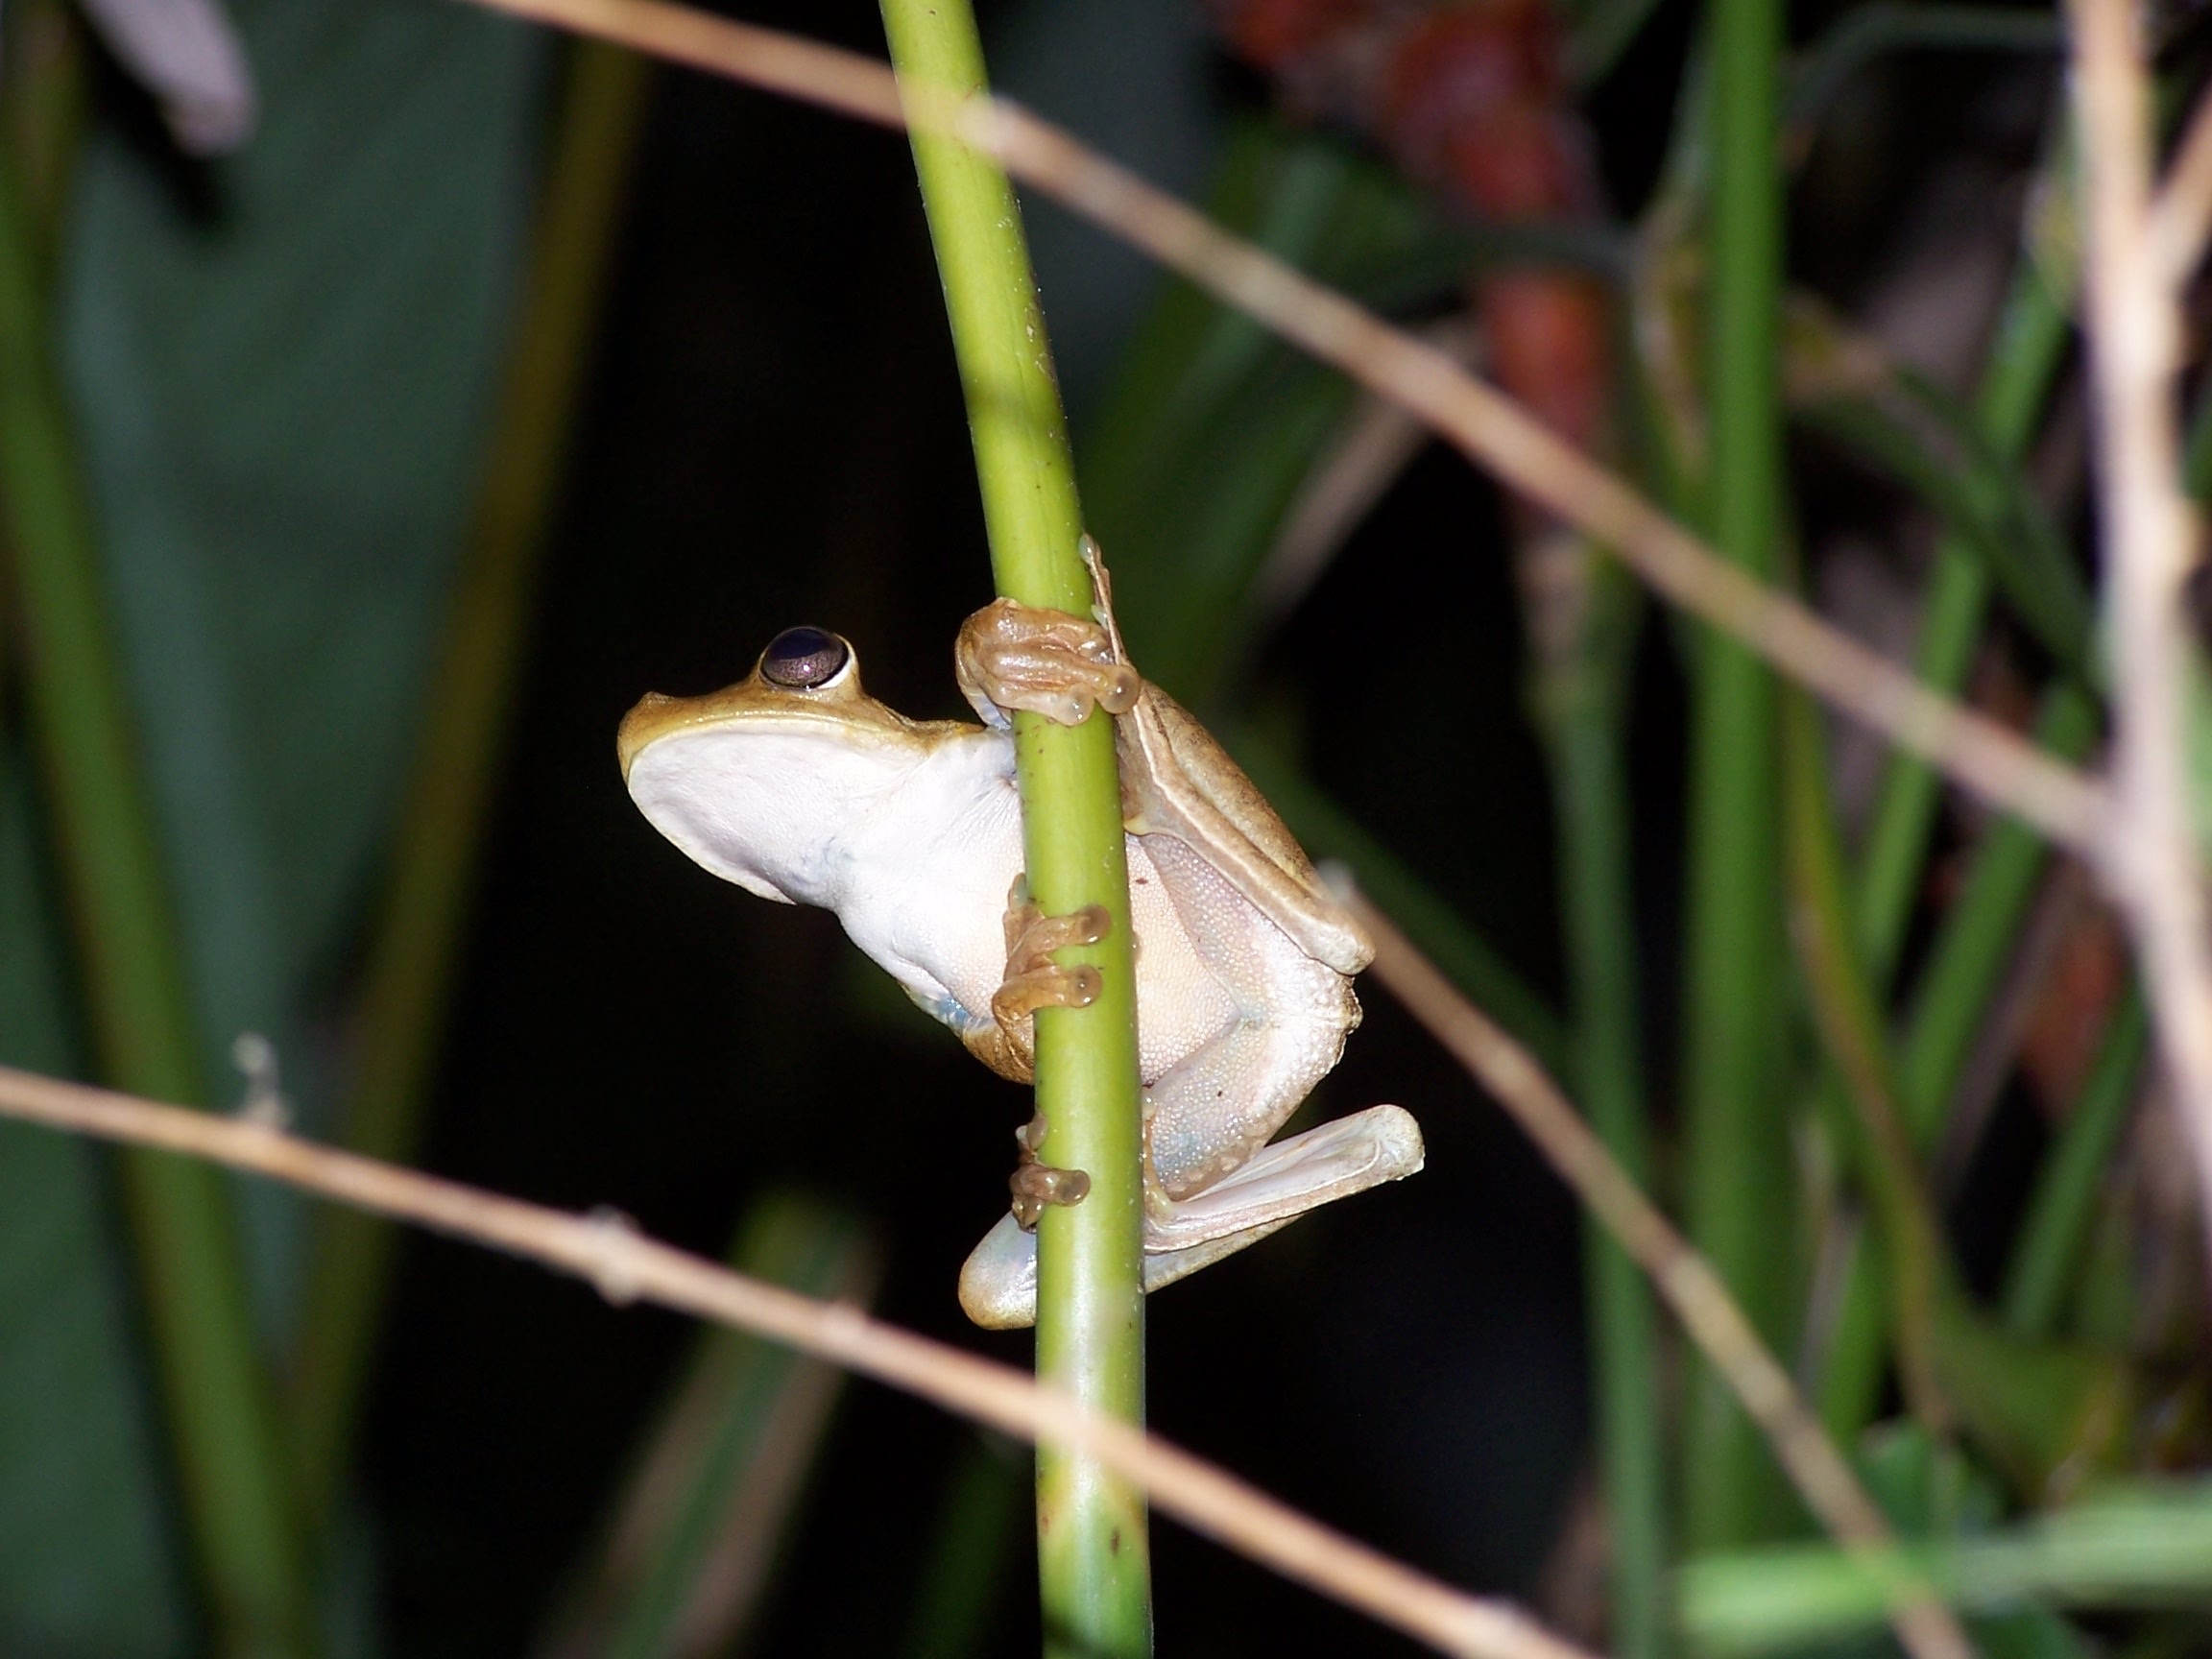
nature, grass, leaf, flower, wildlife, green, jungle, insect, botany, frog, amphibian, flora, fauna, invertebrate, close up, macro photography, costa rica, plant stem